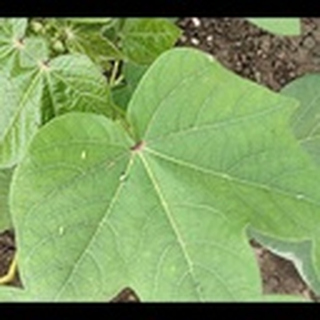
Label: healthy_cotton